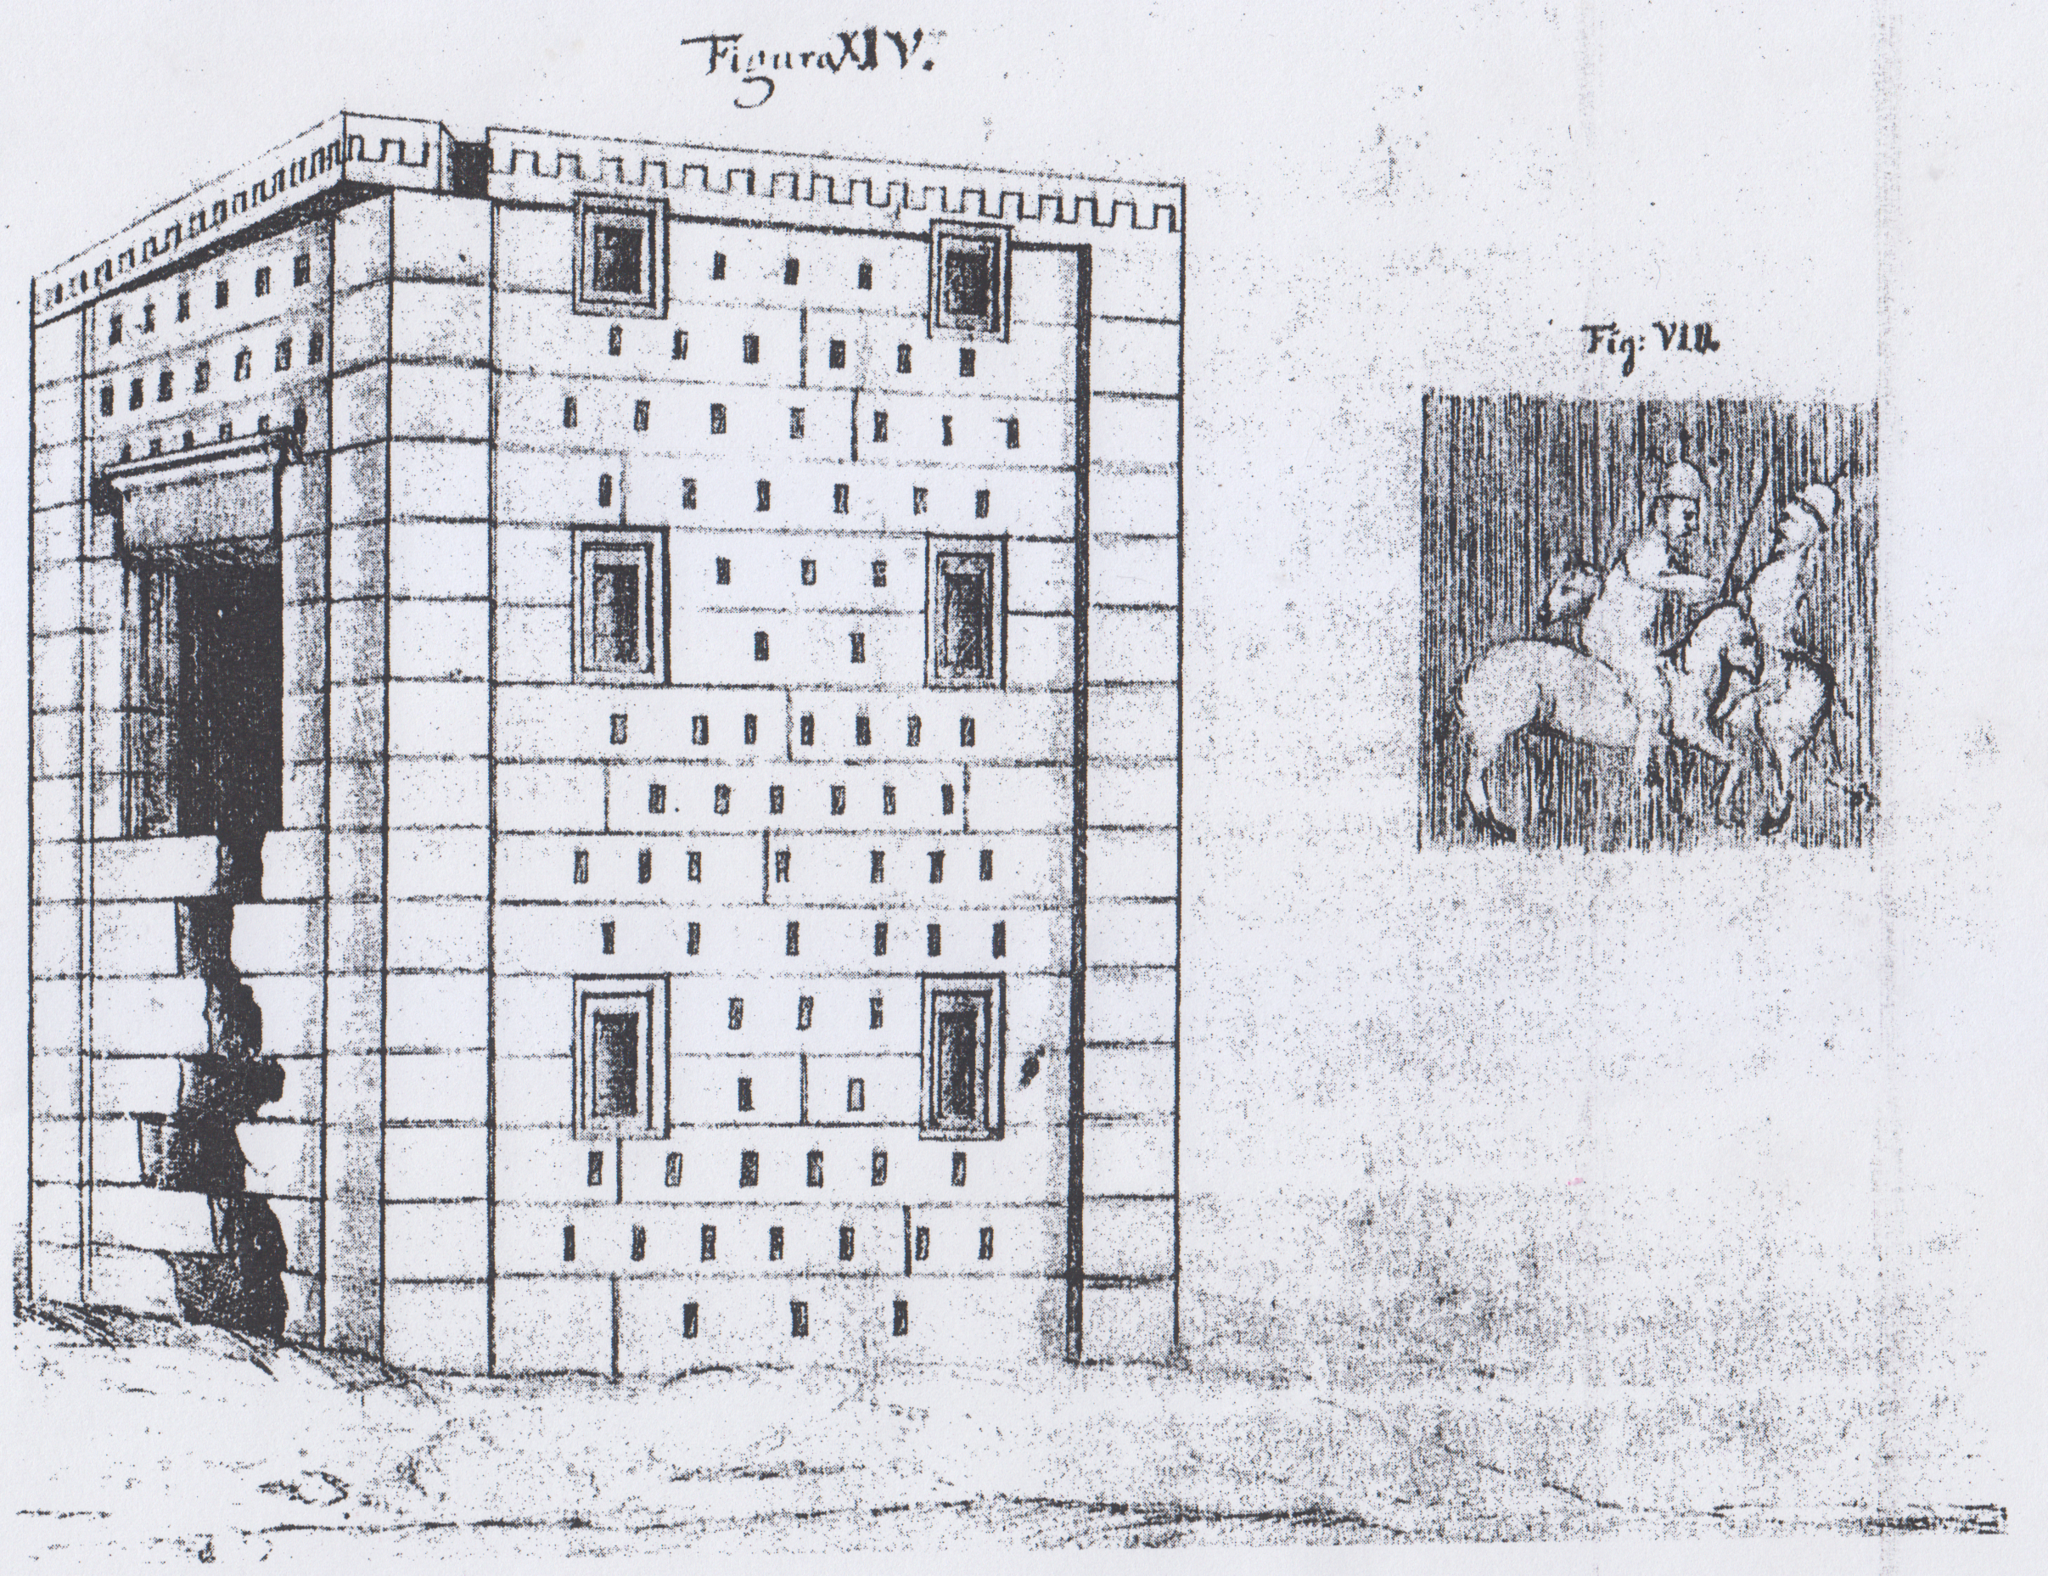
Title: Ka'be zartosht
Description: طراحی خطی کعبه زرتشت (اسلون 5232/52)
Date: Unknown date
Categories: Ka'ba-ye Zartosht, PD-old-70-expired, Unknown date, CC-PD-Mark, PD-old missing SDC copyright status, Drawings of reliefs, Drawings of Naqsh-e Rustam